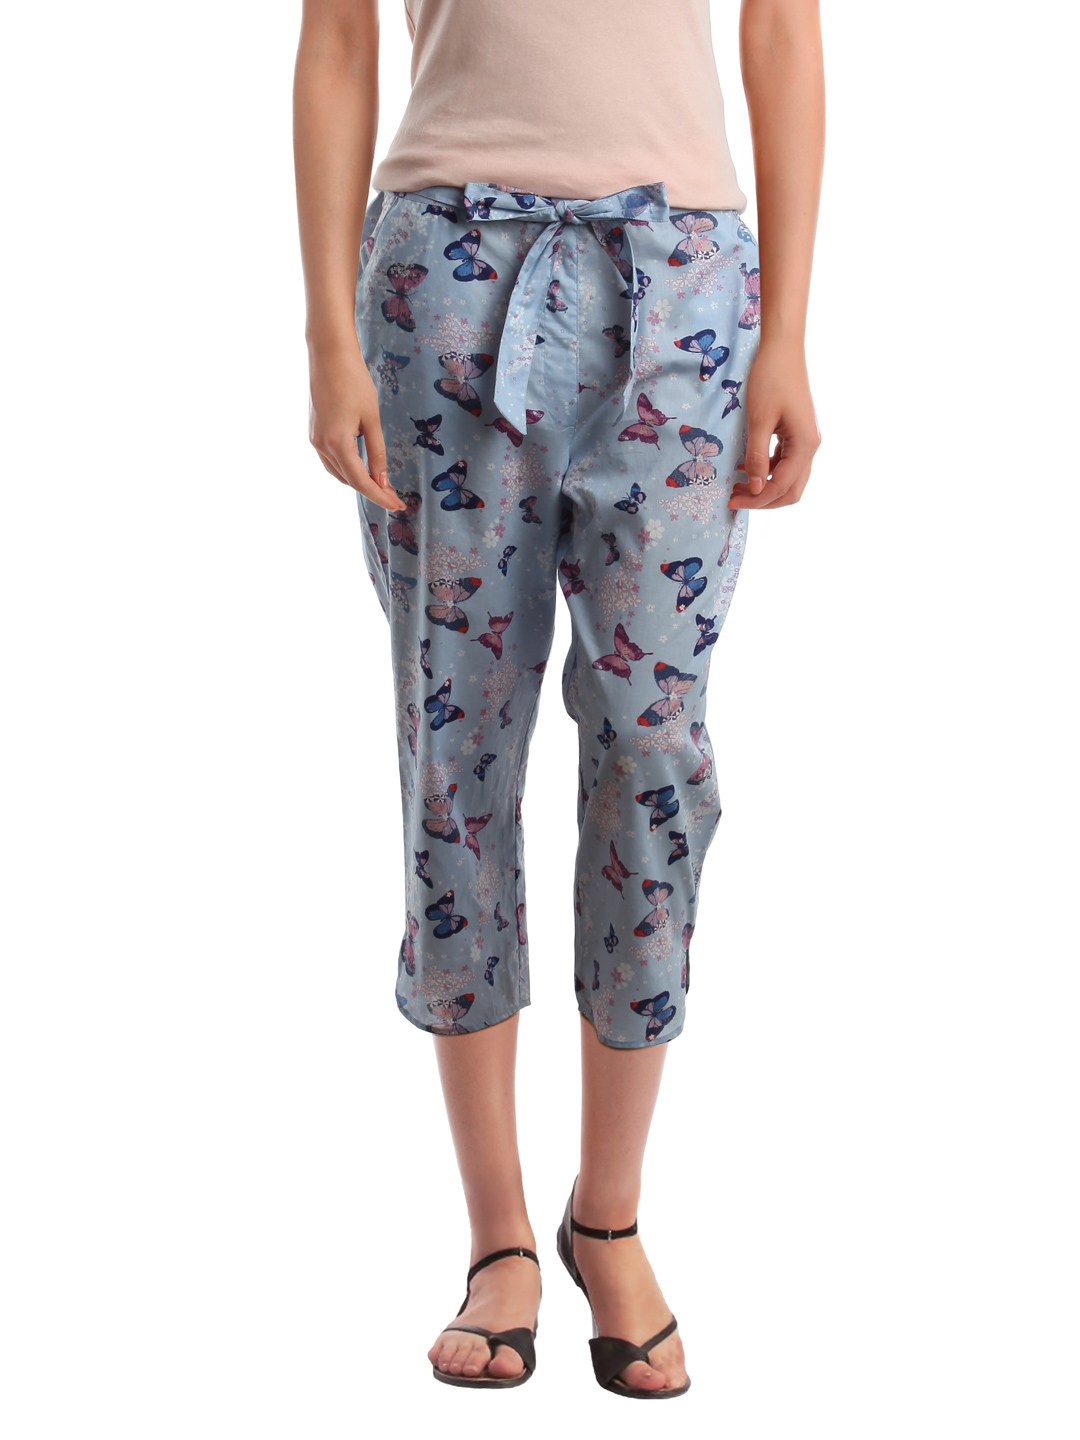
Femella Women Printed Blue Lounge Pants
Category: Apparel / Loungewear and Nightwear / Lounge Pants
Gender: Women
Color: Blue
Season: Summer 2017
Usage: Casual